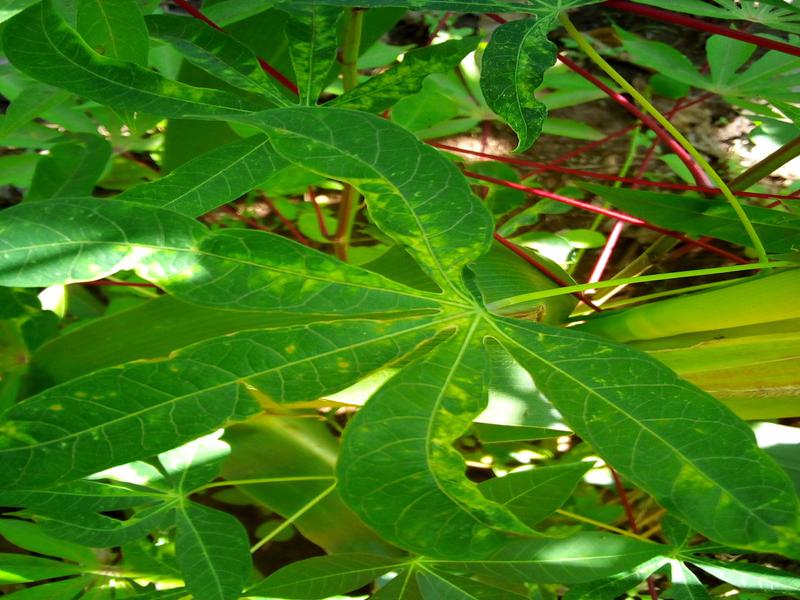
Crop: cassava
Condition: mosaic_disease